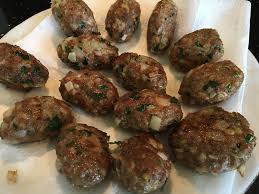
Yemek: izmir_kofte